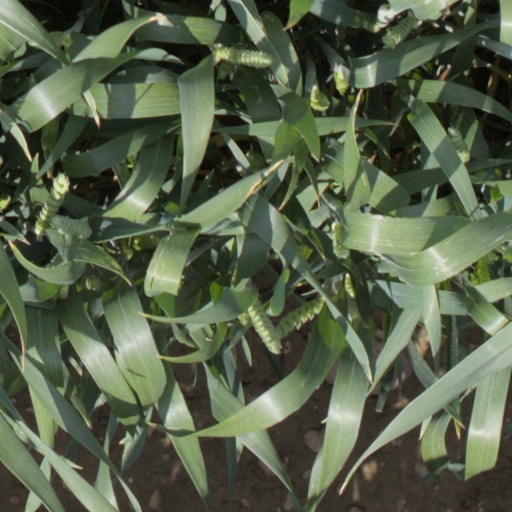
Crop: wheat